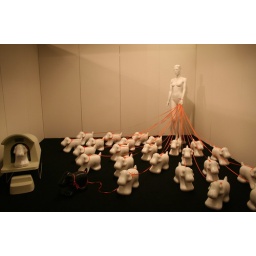
A black dog in a sea of white dogs